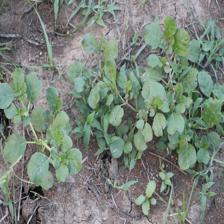
Label: BroadLeafWeed